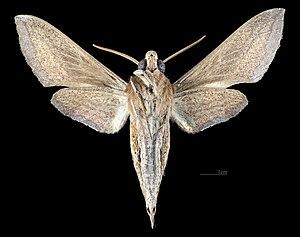
Theretra margarita est une espèce d'insectes lépidoptères de la famille des Sphingidae, de la sous-famille des Macroglossinae, de la tribu des Macroglossini, de la sous-tribu des Choerocampina et du genre Theretra.